Mughal Empire

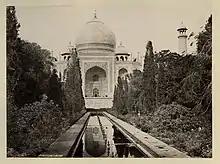
The Taj Mahal in the 1870s

The Bengal Subah province was especially prosperous from the time of its takeover by the Mughals in 1590 until the British East India Company seized control in 1757. Historian C. A. Bayly wrote that it was probably the Mughal Empire's wealthiest province. Domestically, much of India depended on Bengali products such as rice, silks and cotton textiles. Overseas, Europeans depended on Bengali products such as cotton textiles, silks, and opium. The province was a leading producer of grains, salt, fruits, liquors and wines, precious metals and ornaments.